A Visit to William Blake's Inn

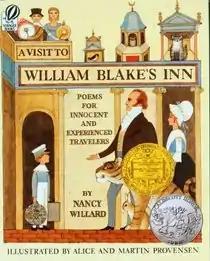
Front cover including Newbery Medal and Caldecott Honor seals

A Visit to William Blake's Inn: Poems for Innocent and Experienced Travelers is a children's picture book written by Nancy Willard and illustrated by Alice and Martin Provensen, published by Harcourt Brace in 1981. The next year Willard won the annual Newbery Medal and the Provensens were one runner-up for the Caldecott Medal from the professional children's librarians. "William Blake's Inn" was the first Newbery-winning book to also be named a Caldecott Honor Book. "Last Stop on Market Street" later won the 2016 Newbery Medal and a Caldecott Honor.